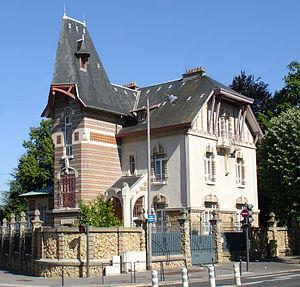
La villa Lang est une maison construite par l'architecte Lucien Weissenburger à Nancy, au nᵒ 1 boulevard Georges-Clemenceau dans le parc de Saurupt. Cet édifice est l'une des représentations du courant art nouveau de l'École de Nancy.
Nancy, contrairement à beaucoup de villes françaises, ne s'est pas développée circulairement autour d'un hyper-centre. Elle s'est développée depuis la période médiévale par la construction de nouveaux ensembles urbanistiques successifs, les uns à côté des autres, qui au cours des siècles ont généré l'une des villes les plus denses de France et d'Europe.
Boulevard Georges-Clemenceau est une voie des communes de Nancy et de Vandœuvre-lès-Nancy, dans le département de Meurthe-et-Moselle, en région Lorraine.